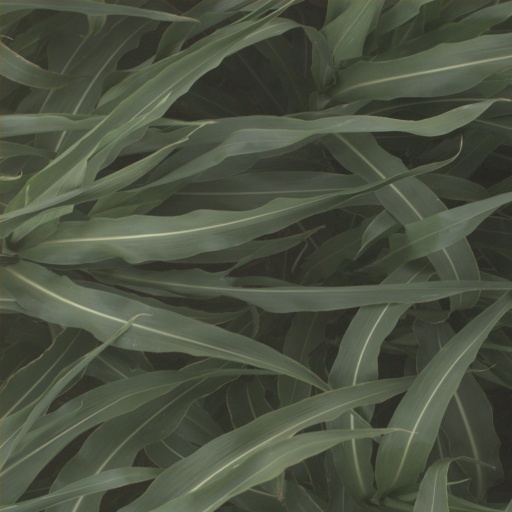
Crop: sorghum